Edward Iacobucci

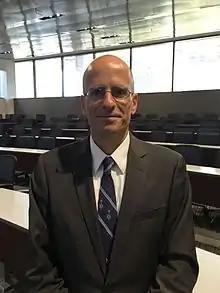
Dean Edward Iacobucci in August 2016

Edward Michael Iacobucci (born October 6, 1968) is a Canadian legal academic who is a former dean of the University of Toronto Faculty of Law, where he is also the James M. Tory Professor of Law. Before taking over from interim dean Jutta Brunnée on January 1, 2015, for a five-year term, he was a professor in the faculty, the faculty's associate dean of research, and the Osler Chair in Business Law. His primary research areas are corporate law, competition law, and the intersection of economics and the law.